The Moon (tarot card)

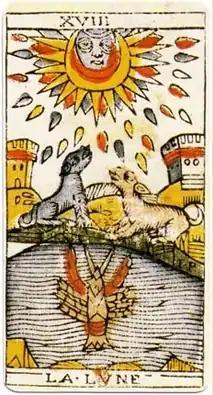
An original card from the tarot deck of Jean Dodal of Lyon, a classic "Tarot of Marseilles" deck. The deck dates from 1701 to 1715.

The card depicts a night scene, where two large pillars are shown. A wolf and a domesticated dog howl at the Moon while a crayfish emerges from the water. The Moon has "sixteen chief and sixteen secondary rays", and "[is] shedding the moisture of fertilizing dew in great drops" (totaling 15 in the Rider–Waite deck) which are all Yodh-shaped.